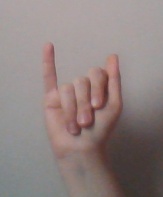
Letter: meem